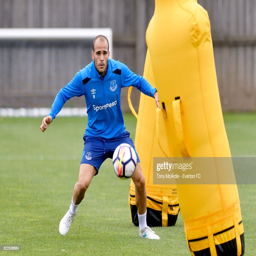
football player during the training session .